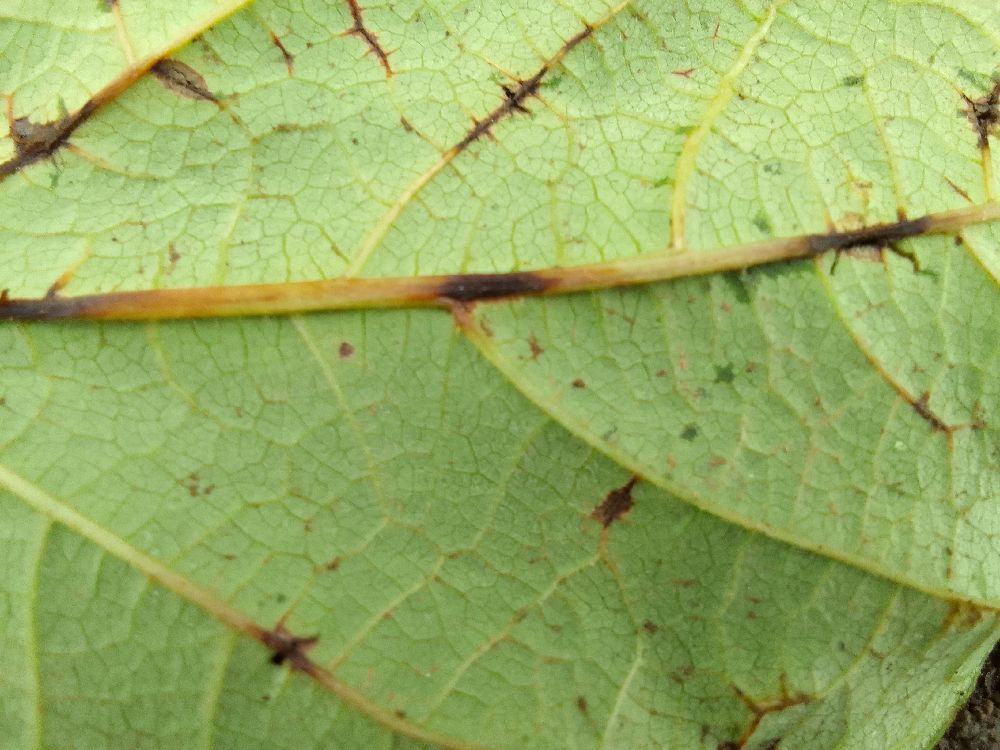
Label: anthracnose